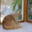
Label: cat